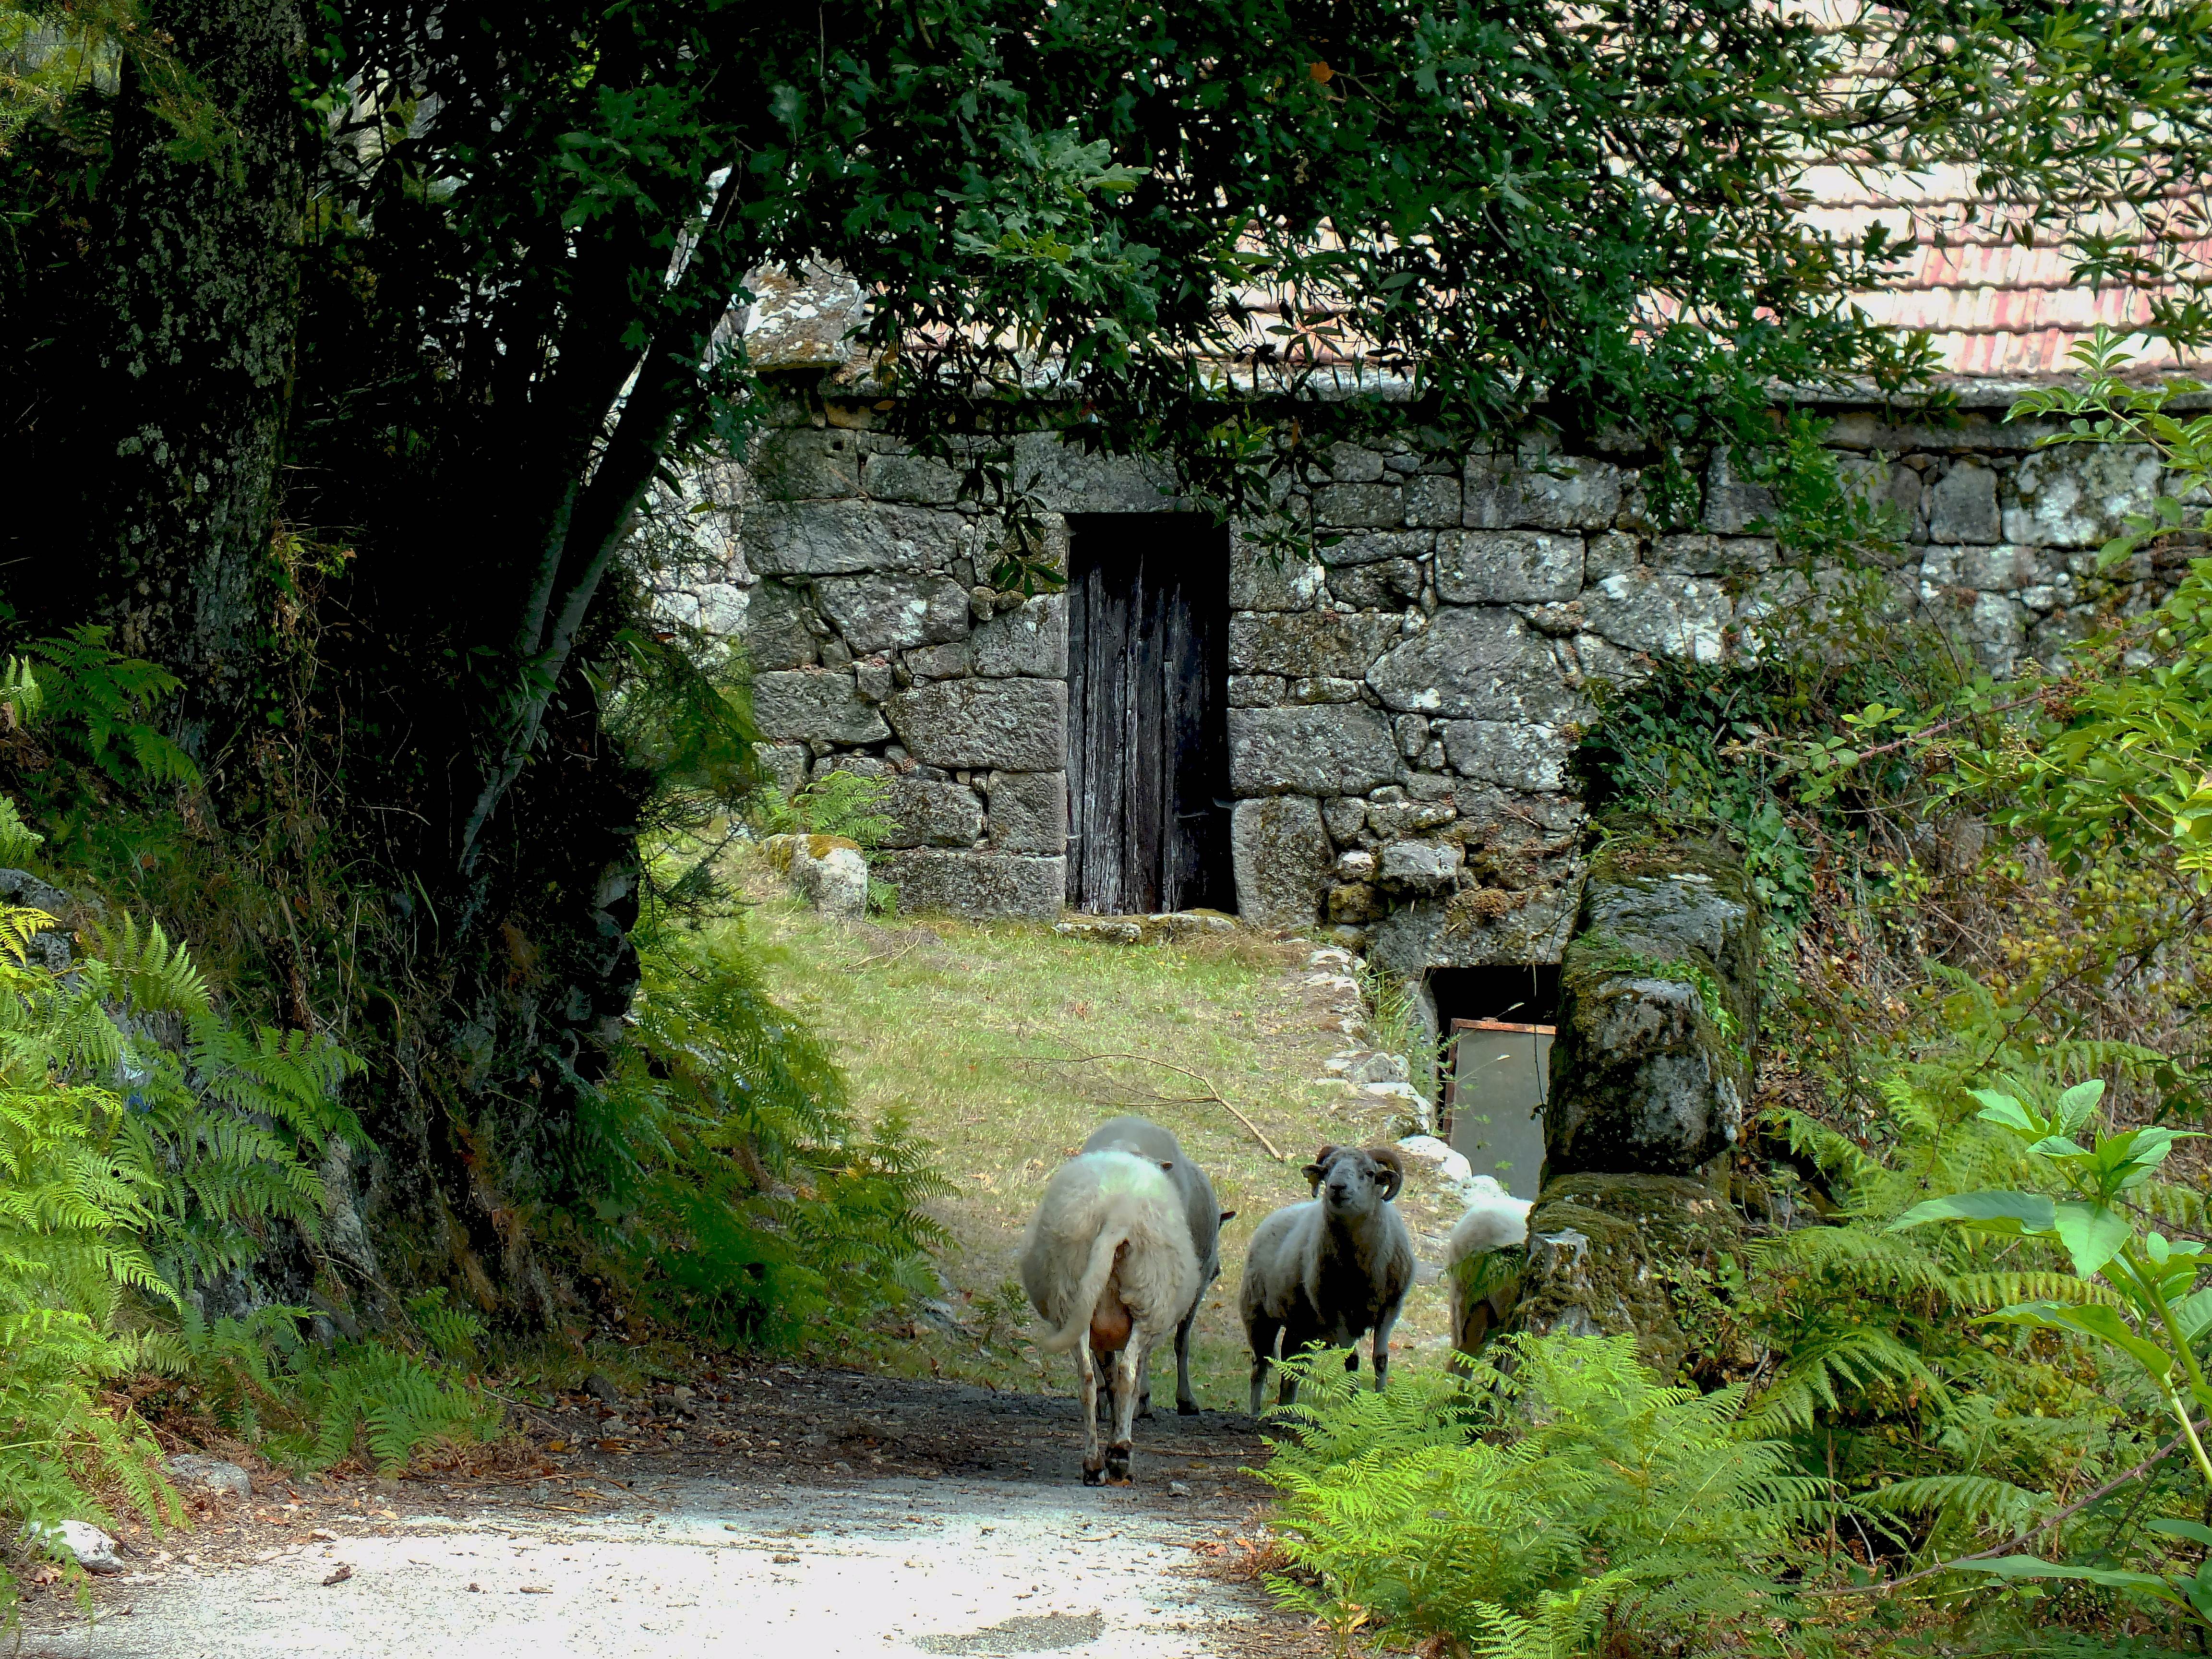
nature, village, zoo, jungle, macro, spain, animals, casa, naturaleza, galicia, pontevedra, espana, ggl1, animales, cotobade, finepixhs20, rural area, trebello, arquitecturatradicionalgalega